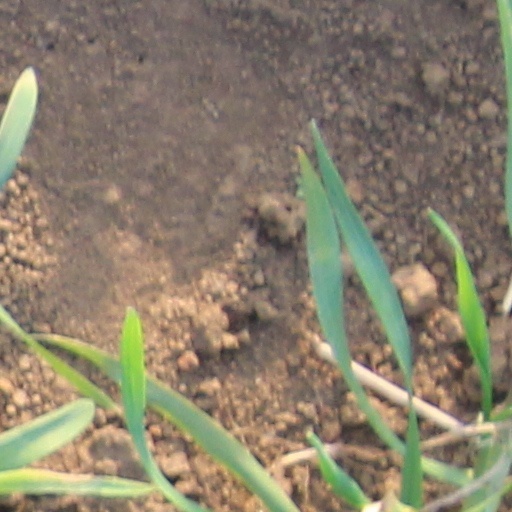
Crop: wheat